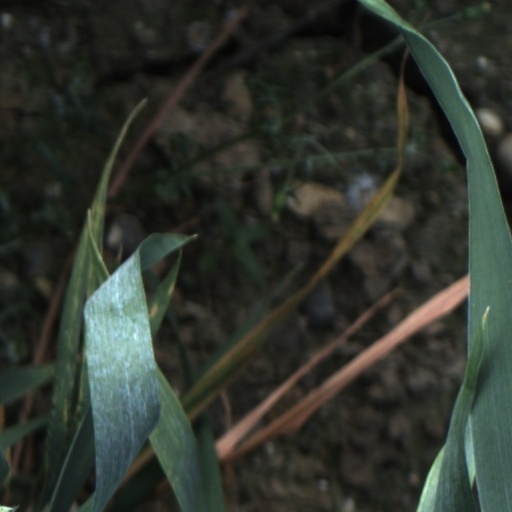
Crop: wheat